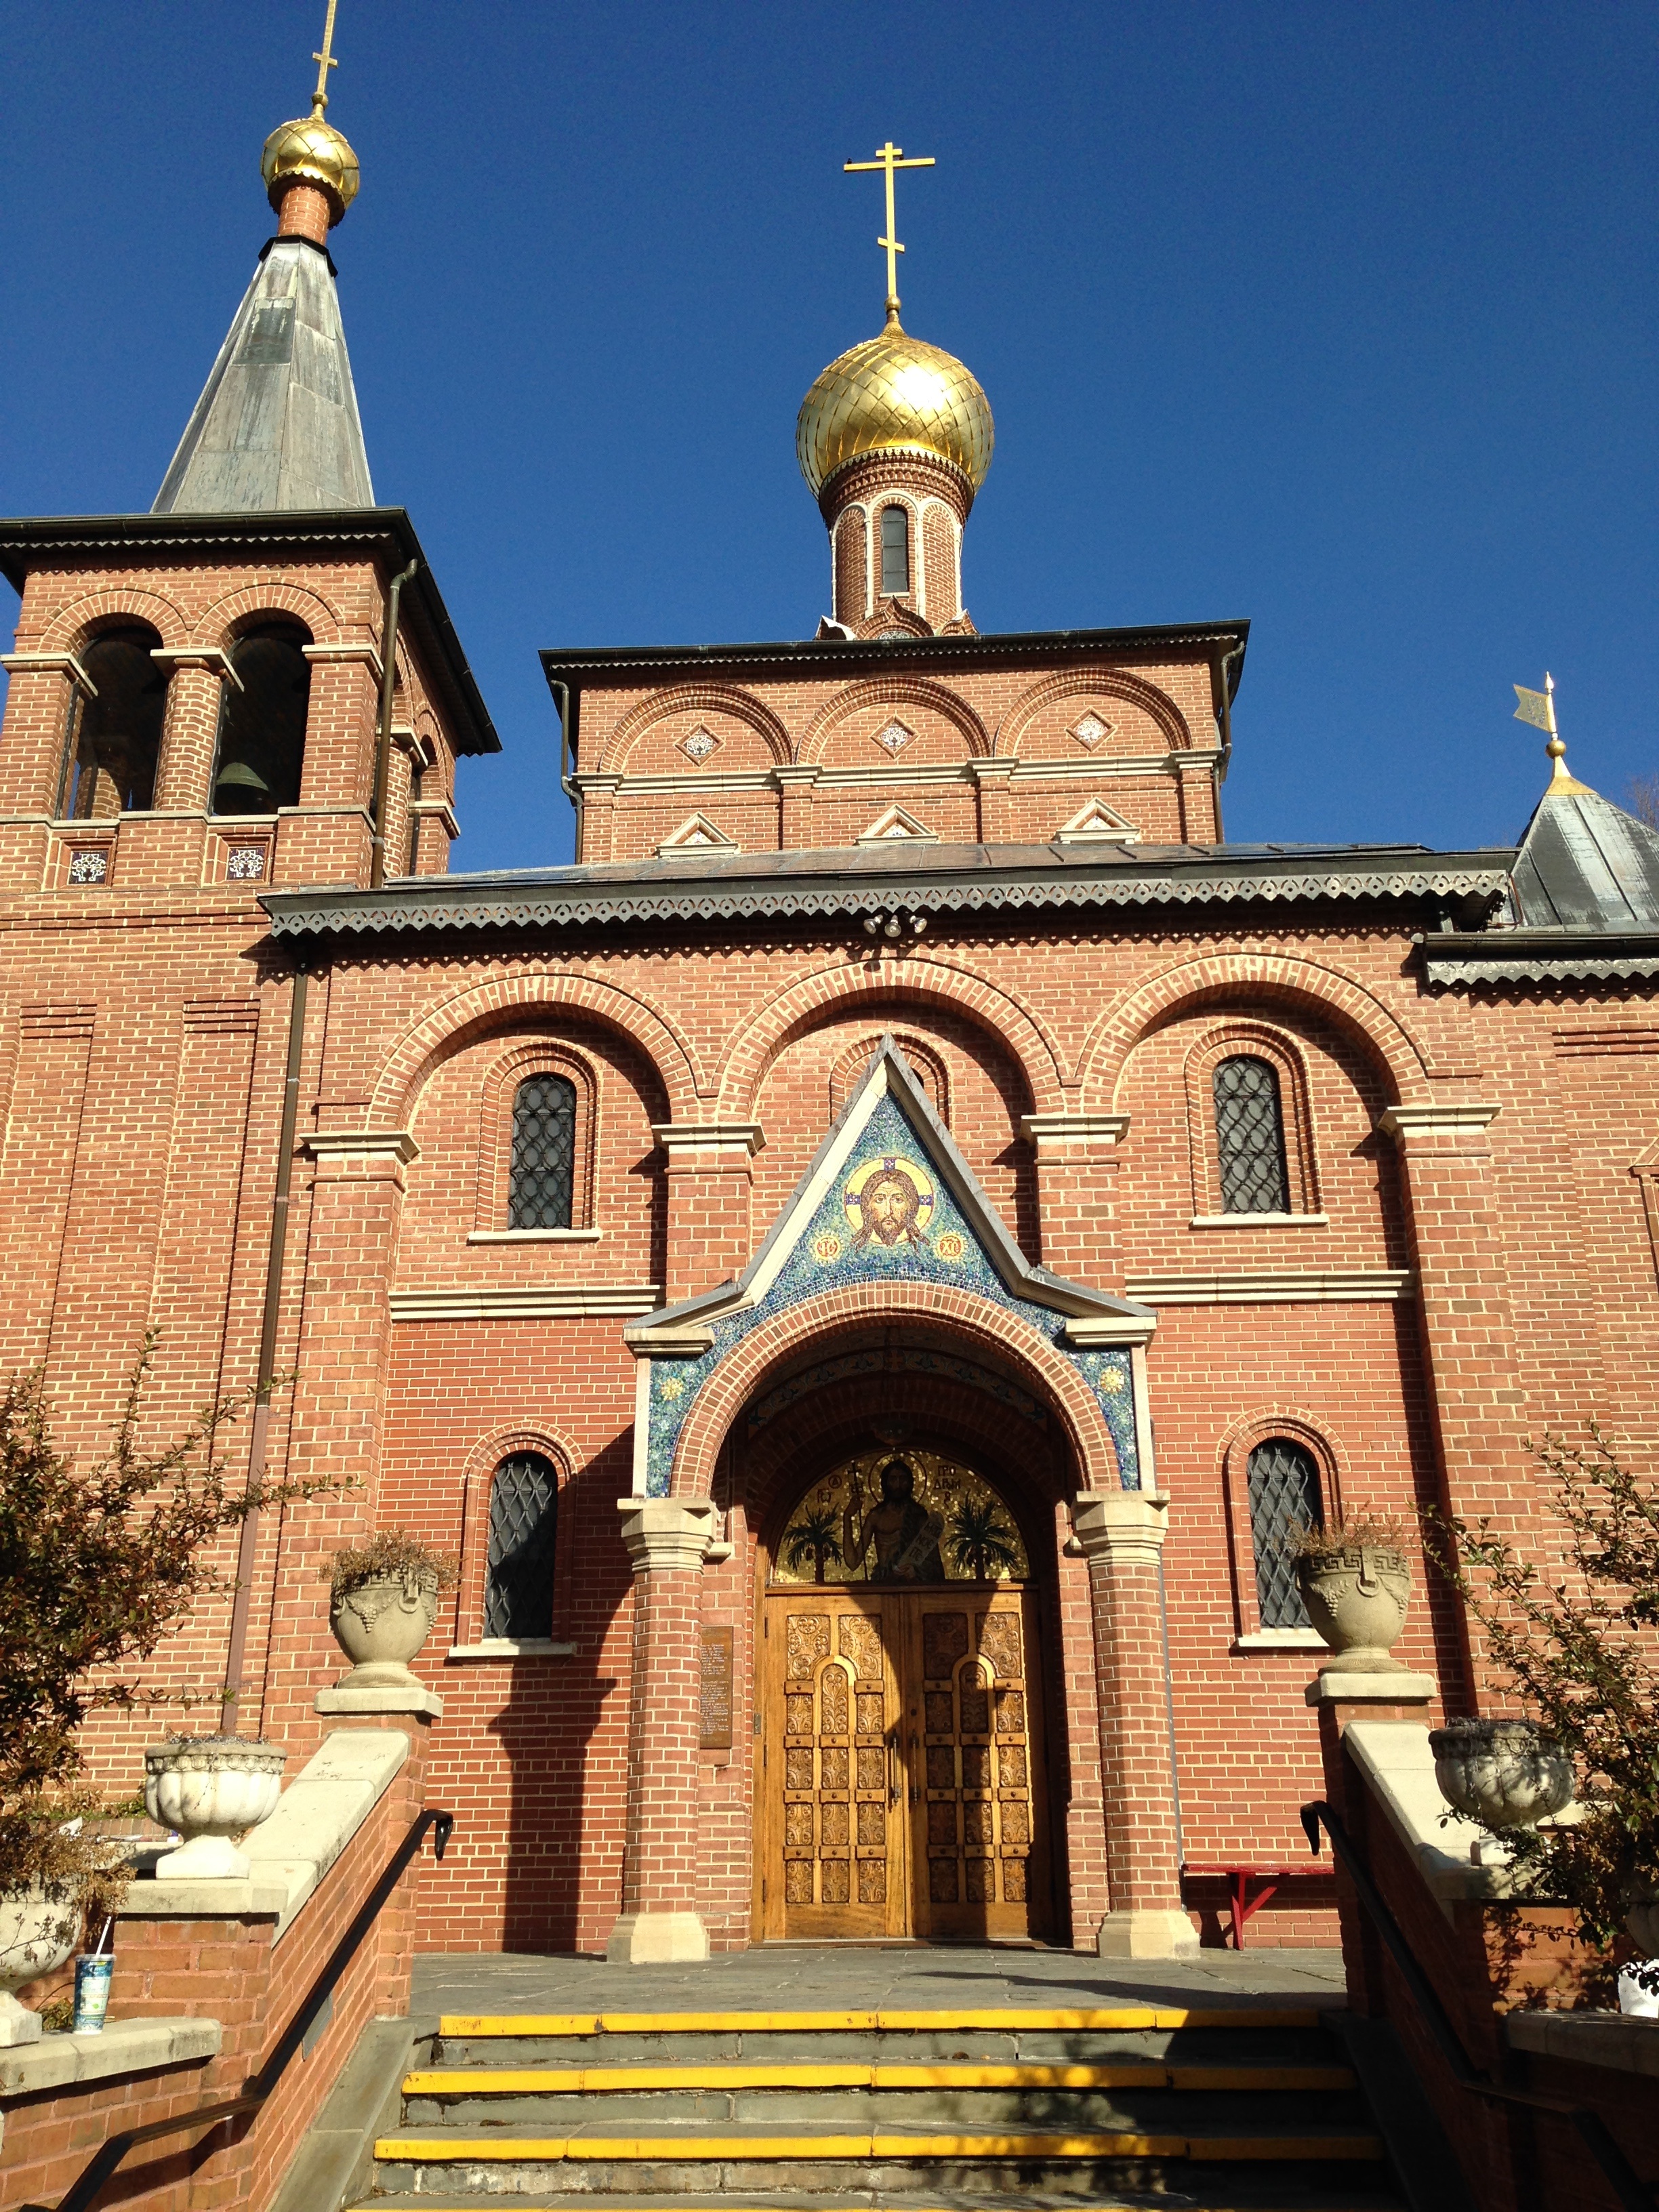
building, religion, landmark, church, cathedral, chapel, christian, place of worship, religious, monastery, synagogue, christianity, orthodox, basilica, russian, washington dc, byzantine architecture, spanish missions in california